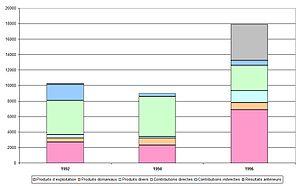
Recettes budgétaires de la commune de Tougan (Burkina faso), entre 1992 et 1996, en euros.
Tougan est une ville du Burkina Faso. Elle est le chef-lieu du département du même nom et le chef-lieu de la province du Sourou, dans la région de la Boucle du Mouhoun. Elle est administrativement divisée en 7 secteurs urbains et fait de son département une commune urbaine.